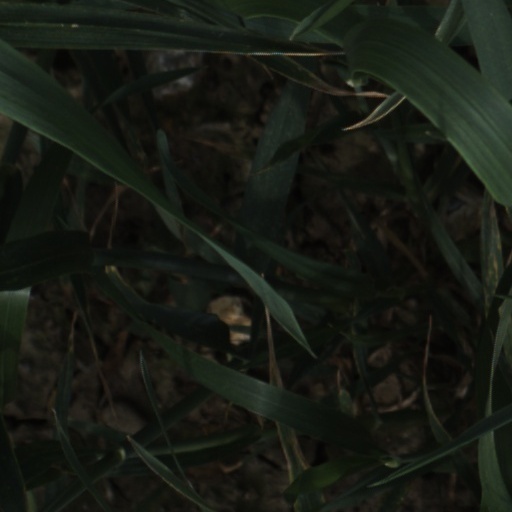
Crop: wheat